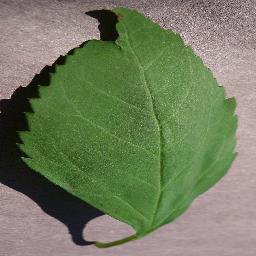
Label: Cherry___healthy